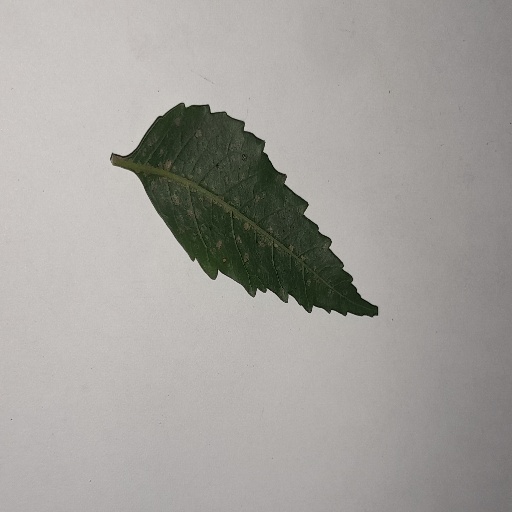
Species: Neem
Leaf condition: Powdery Mildew